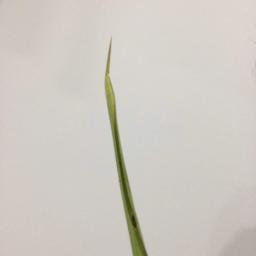
Label: Rice___Leaf_Blast